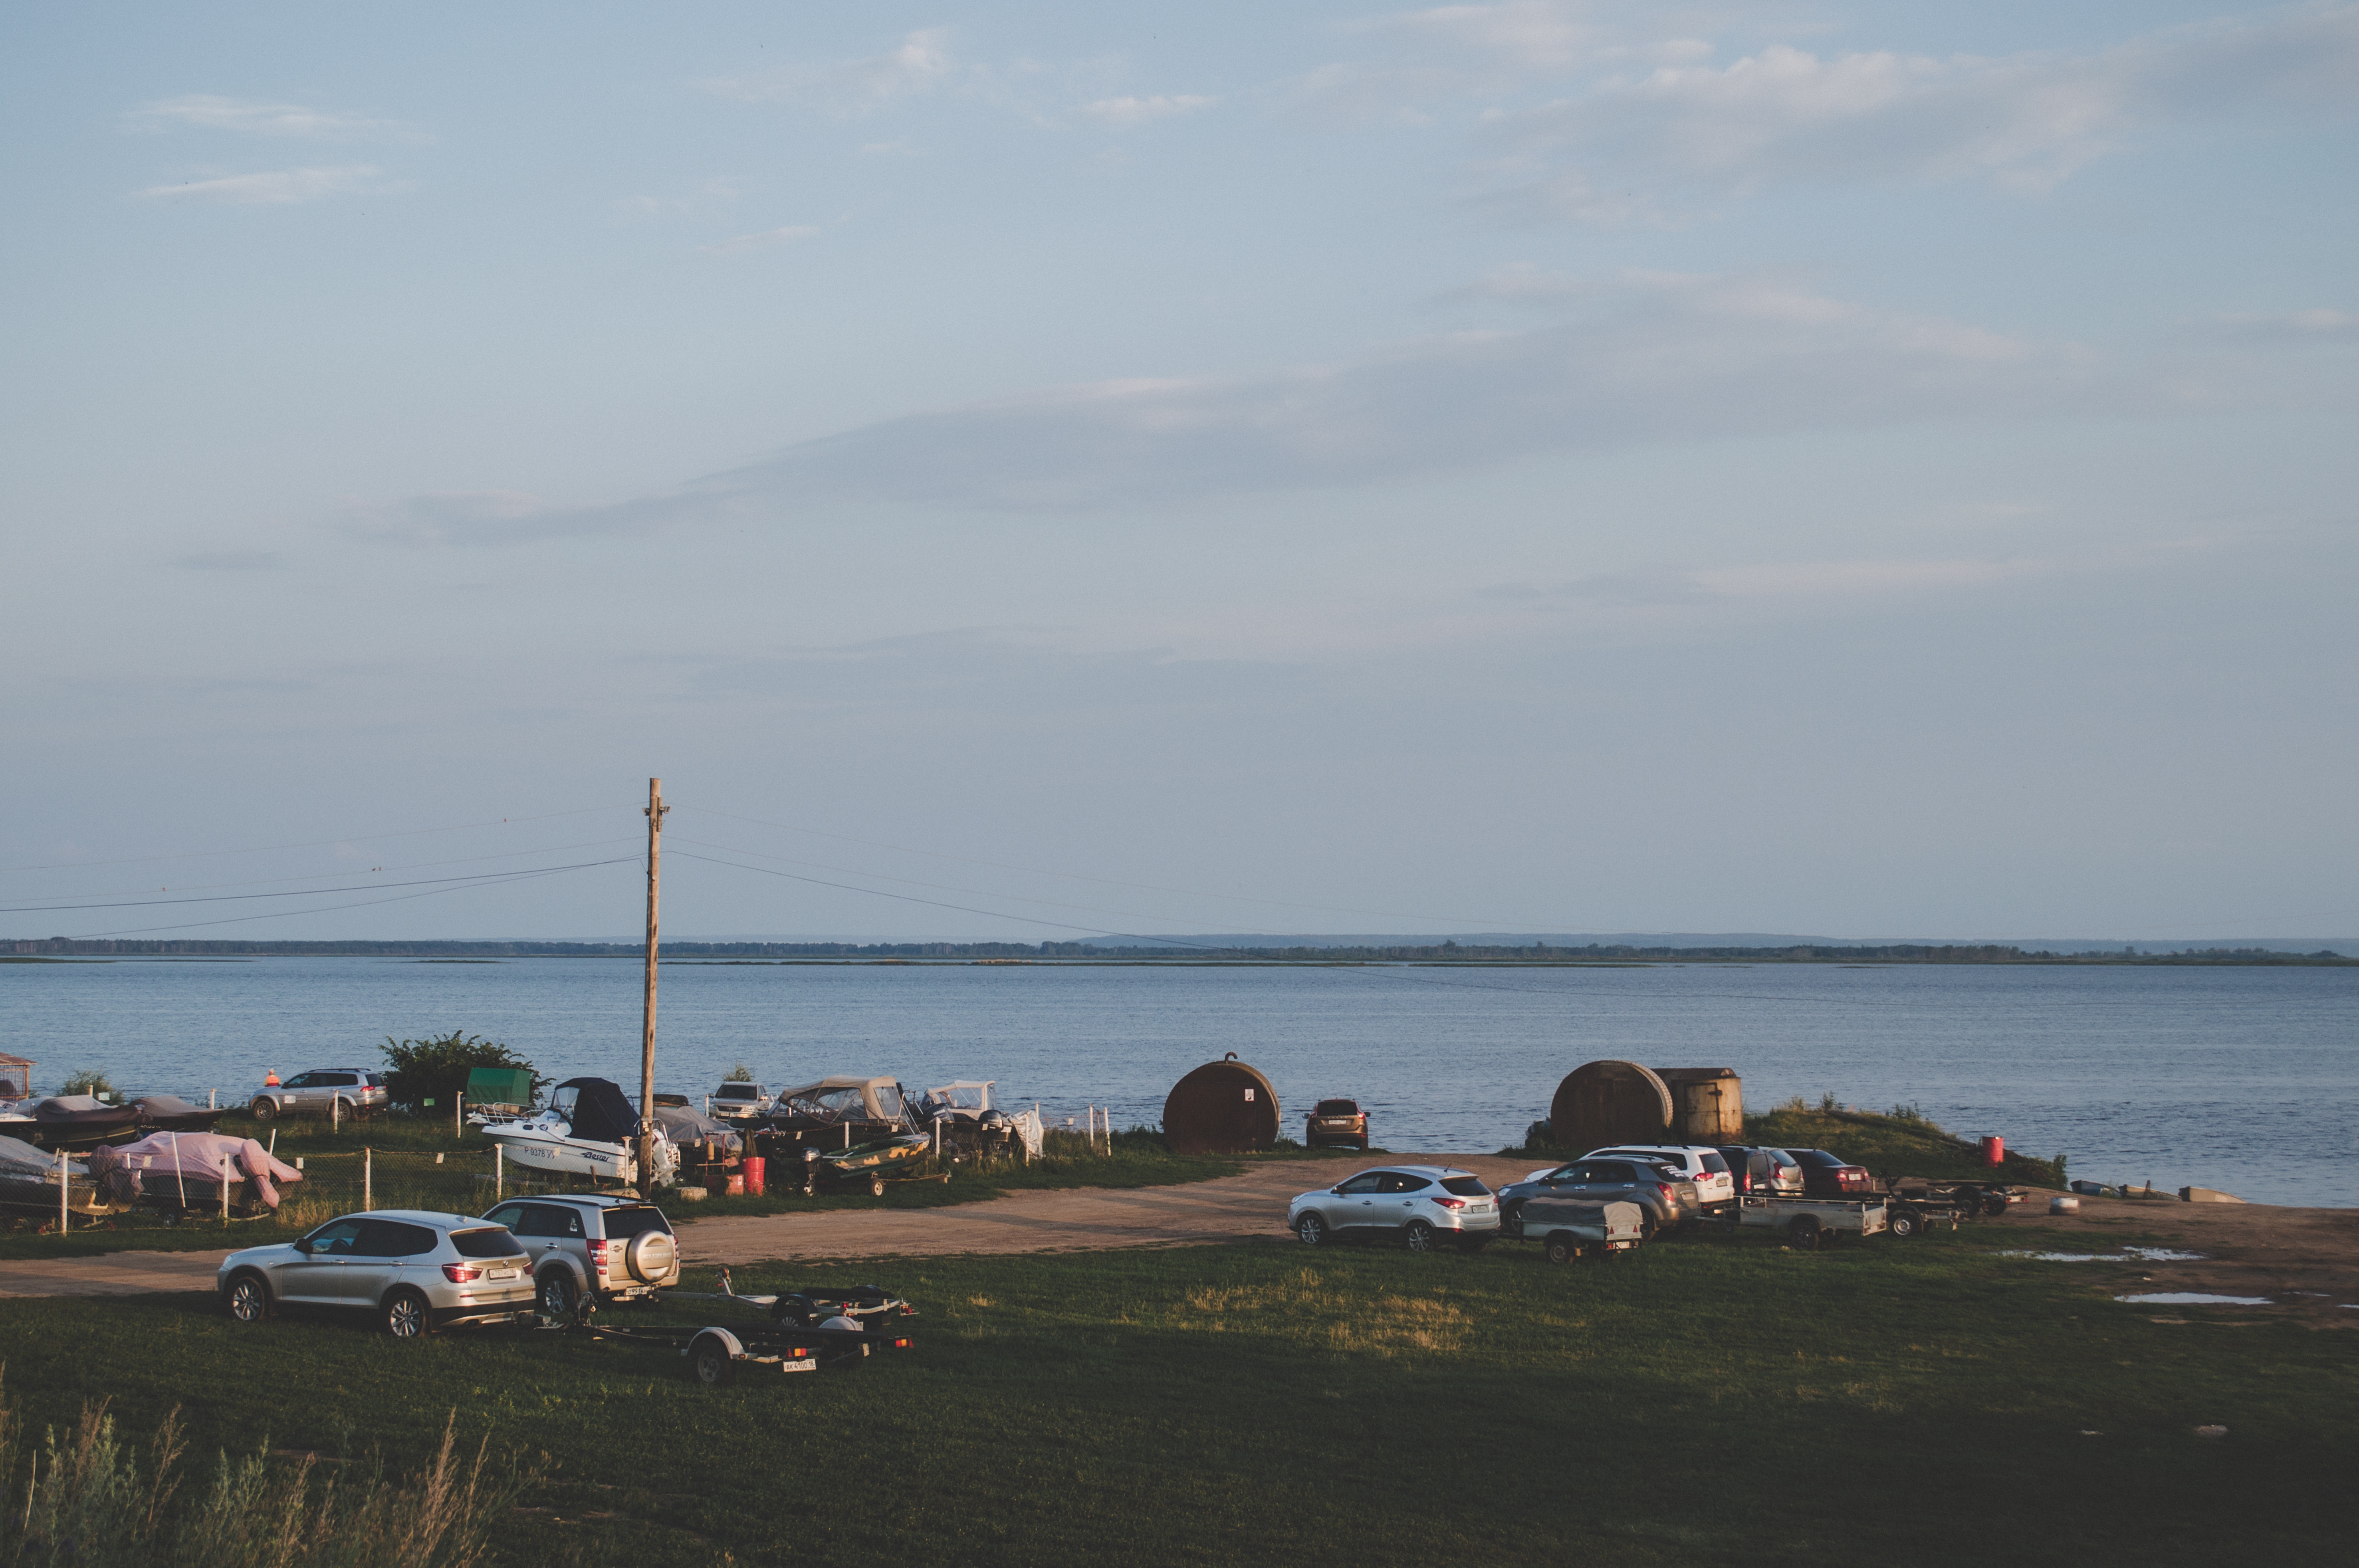
sky, sea, coast, beach, shore, ocean, tree, horizon, cloud, coastal and oceanic landforms, summer, bay, vacation, calm, house, sound, tourism, river, road, city, headland